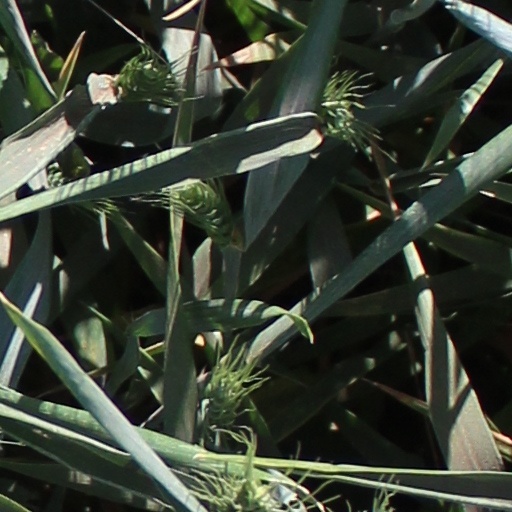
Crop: wheat